Hungary–Poland relations

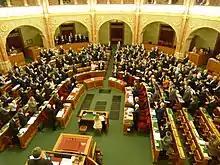
Standing ovation in the Hungarian Parliament after passing into law: 2016 - the Year of Hungarian-Polish Solidarity

From the Middle Ages well into the 20th century, Poland and Hungary had shared a historic common border. In the aftermath of World War I, the victorious allies had, at Versailles, transferred Upper Hungary as well as Carpathian Ruthenia, with its Slavic population, from defeated Hungary to Slavic-German-Hungarian nascent Czechoslovakia. Following the Munich Agreement (September 30, 1938) — which doomed Czechoslovakia to takeover by Germany — Poland and Hungary, from common as well as their own special interests, worked together, by diplomatic as well as paramilitary means, to restore their historic common border by engineering the return of Carpathian Rus to Hungary. A step toward their goal was realized with the First Vienna Award (November 2, 1938).